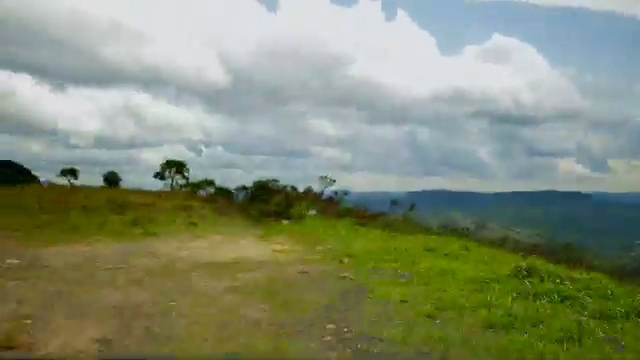
Fire: no
Smoke: no